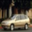
Label: automobile